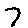
Label: 7